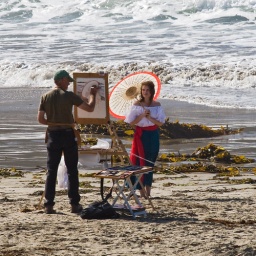
2 of 5 Painter Bill Hosner with his beautiful female subject Victoria in Spanish dress